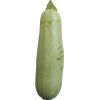
Label: Zucchini 1